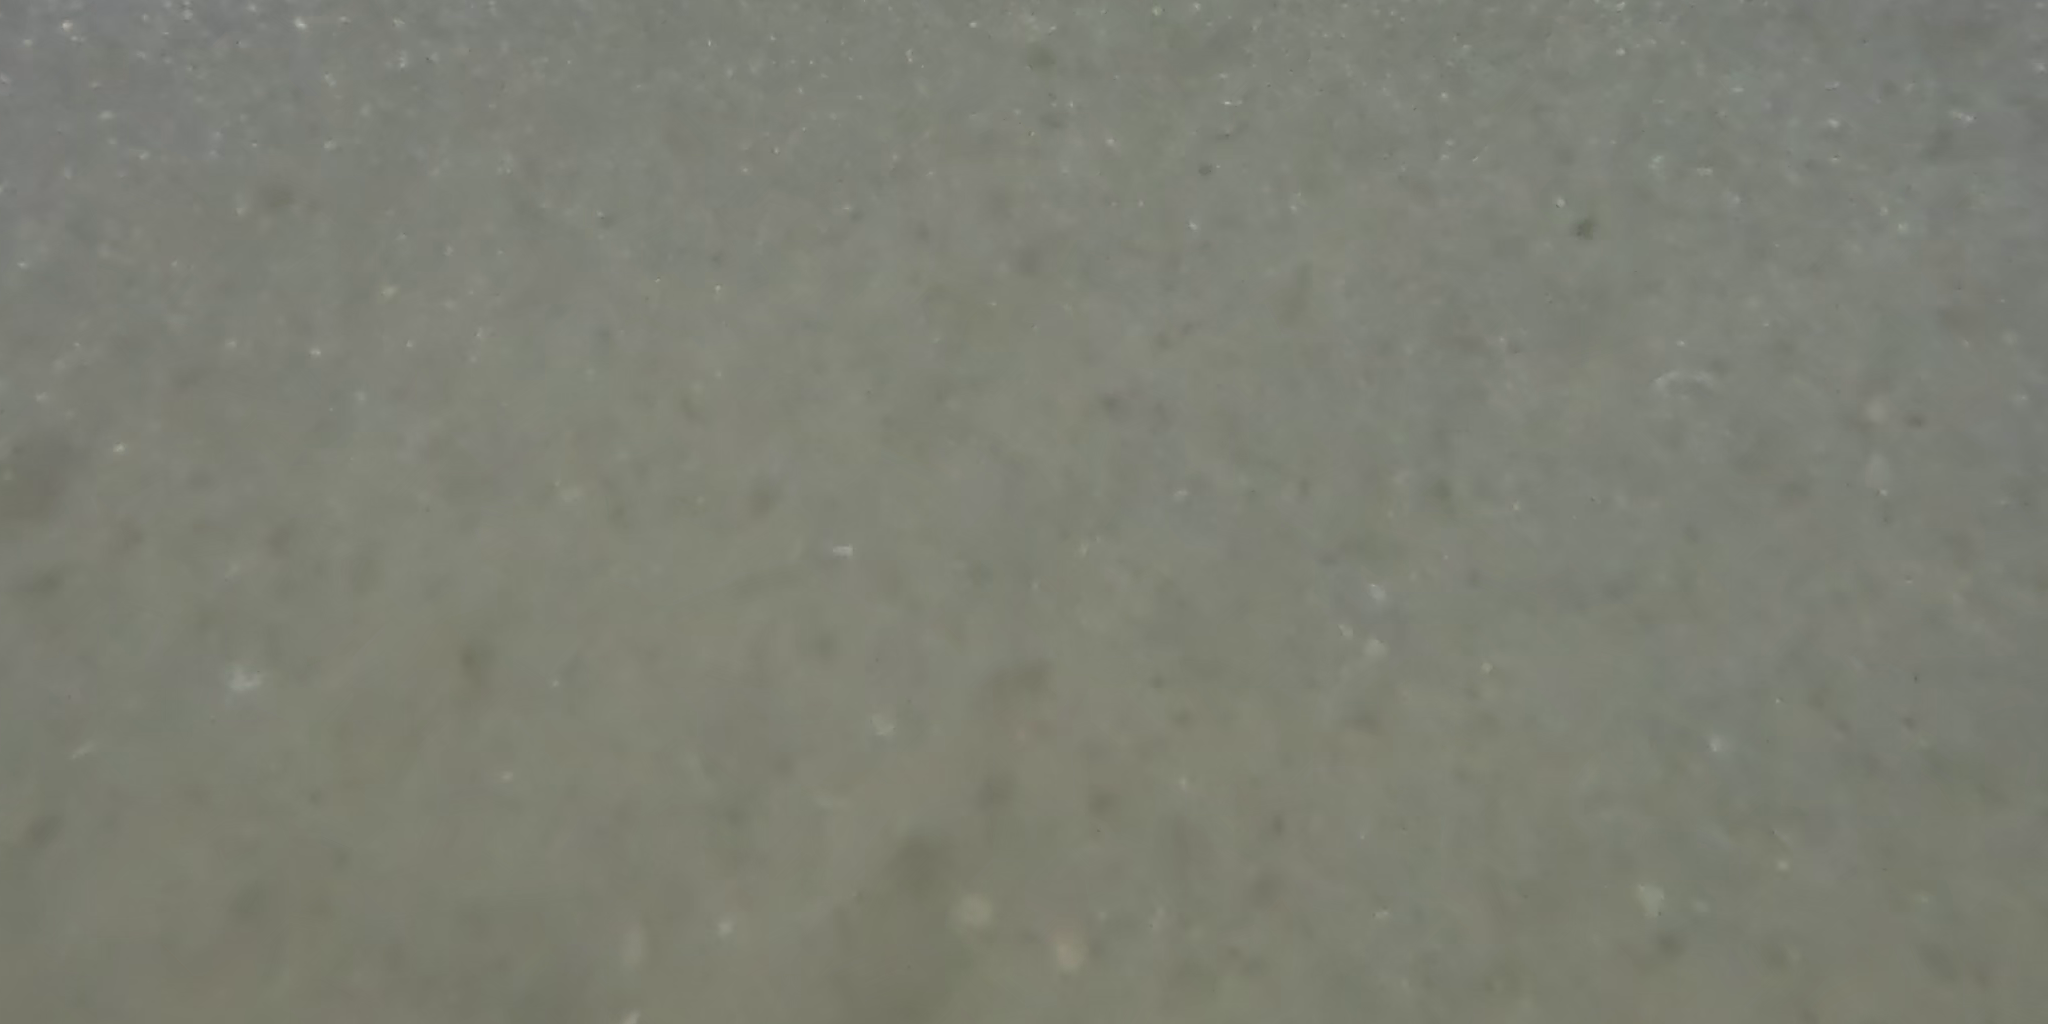
Seabed habitat: sand